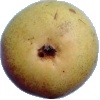
Label: Pear 2